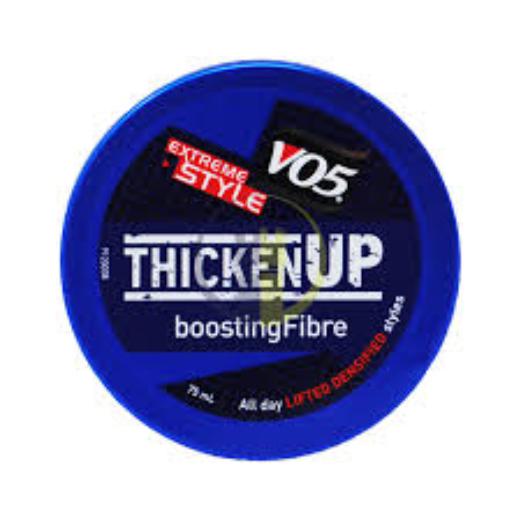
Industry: Necessities